Accident (1955 film)

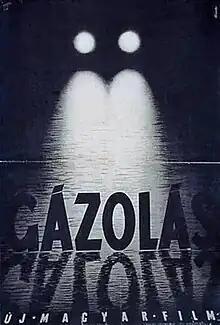

Accident or Hit and Run (Hungarian: Gázolás) is a 1955 Hungarian drama film directed by Viktor Gertler and starring Iván Darvas, Violetta Ferrari and Imre Apáthi. It was shot at the Hunnia Studios in Budapest. The film's sets were designed by the art director József Pán.